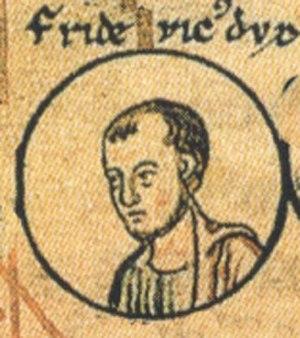
Frédéric II de Lorraine
Le duché de Lorraine est né du partage de la Lotharingie en 959 par le duc Brunon de Cologne. Celui-ci confia la partie méridionale du duché au vice-duc Frédéric de Bar qui prit le titre de duc de Haute-Lotharingie en 977. Au fil du temps, cette entité politique deviendra le duché de Lorraine, mentionné comme tel dès 1067, qui perdurera jusqu'en 1766, date de l'annexion par la France.
Il s'agit des comtes de Bar-le-Duc et non de Bar-sur-Aube ou de Bar-sur-Seine.
Frédéric II, né vers 995, mort vers 1026, fut comte de Bar et duc de Haute-Lotharingie, mais associé à son père, qui lui survécut. Il était fils de Thierry Iᵉʳ, comte de Bar et duc de Haute-Lotharingie et de Richilde de Lunéville.